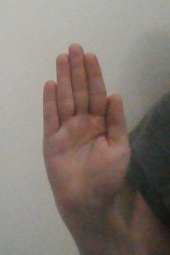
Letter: seen